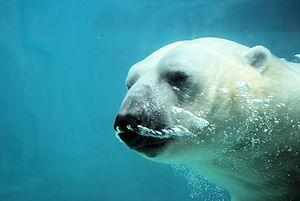
Le zoo de Lincoln Park est un parc zoologique américain situé dans le secteur de Lincoln Park à Chicago, dans le nord-est de l'État de l'Illinois. Le zoo se trouve au sein du Lincoln Park, le plus grand parc urbain public de la ville.